Fanny Susan Copeland

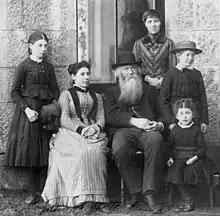
Copeland (left) with family in 1882

Copeland was born in Birr Castle in Parsonstown, County Offaly in 1872, when her father was assistant to Lord Rosse. Her father was astronomer Ralph Copeland, her mother was his second wife, Anna Teodora Berto. Because of her father's job, the family often moved. While she was in school in Berlin at the age of 13, they moved to Edinburgh. Her father was now the royal astronomer.